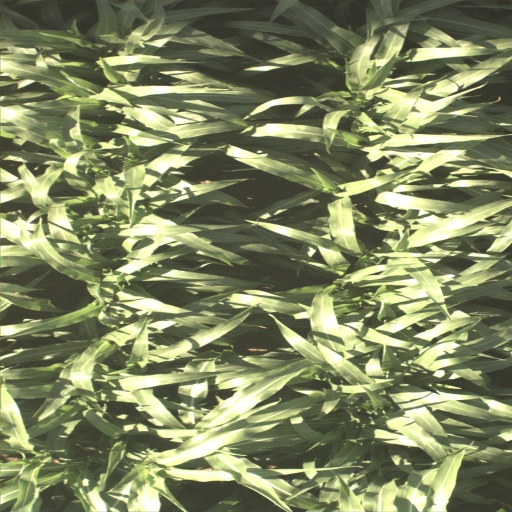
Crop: sorghum